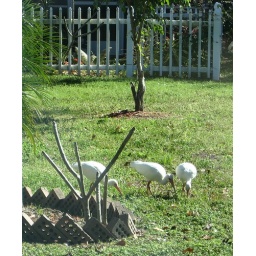
14 Feb 08 birds near Janes Florida home